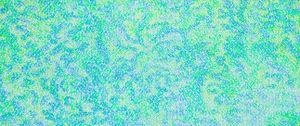
La Nature, huile sur toile, 215 x 500 cm. 2004
Morio Matsui est un peintre japonais né en 1942, installé en Corse depuis 1998.